Wham Paymaster robbery

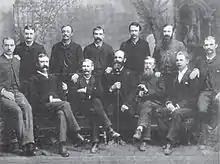
Defendants and defense counsel for the Wham Paymaster Robbery trial

A U.S. federal grand jury was convened in Tucson in late September 1889. They soon began investigating the Wham robbery with an estimated 65 witnesses, many from Graham County, testifying before them. The grand jury issued indictments against the eight remaining suspects on the charge of robbery on September 27, 1889. Following the indictments, Judge William H. Barnes, who was a personal friend of one of the defendants, reduced the defendant's bail from $15,000 to $10,000. This prompted United States Attorney Harry R. Jeffords to call for the judge's removal. The grand jury members, concerned the judge's actions in court had intimidated some of the prosecution witnesses, sent a telegraph to the Department of Justice asking for a judge other than Barnes to preside over the trial. The grand jury members were unaware that Barnes had already made arrangements for Judge John J. Hawkins to preside over the trial. Upon learning of the telegram, Judge Barnes dismissed the grand jury, calling them "a band of character assassins, unworthy to sit in any court of justice". A few days after the telegram was sent, President Benjamin Harrison appointed Richard E. Sloan to replace Barnes.